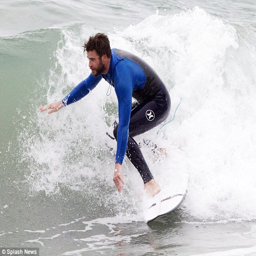
hand out : person extended an arm as he maneuvered while riding a wave